Sara Saito

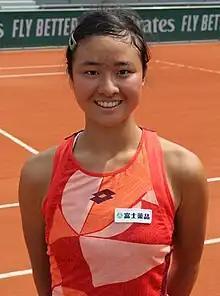
Saito at the 2023 French Open

She has a career-high WTA singles ranking of world No. 159, achieved on 16 December 2024. She reached her career-high doubles ranking of No. 484 on 18 March 2024.